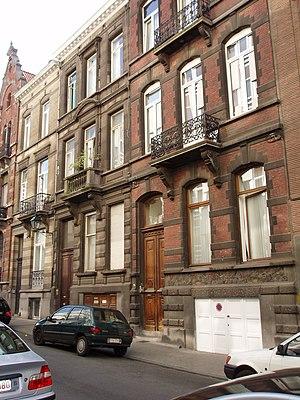
Le terme maison bruxelloise peut désigner un type particulier de maisons construites de 1850 environ aux premières décennies du XXᵉ siècle, bien présent à Bruxelles, et dont le modèle, de structure semblable mais d'aspect sans cesse différent, s'est répété à l'envi et a donné aux rues bruxelloises leur caractère actuel. Cependant, on en retrouve dans la plupart des villes belges dont les quartiers périphériques ont été urbanisés dans la seconde moitié du XIXᵉ siècle : Charleroi, Mons, Liège, Gand, Anvers, ... ainsi que dans le nord de la France, à Lille notamment.